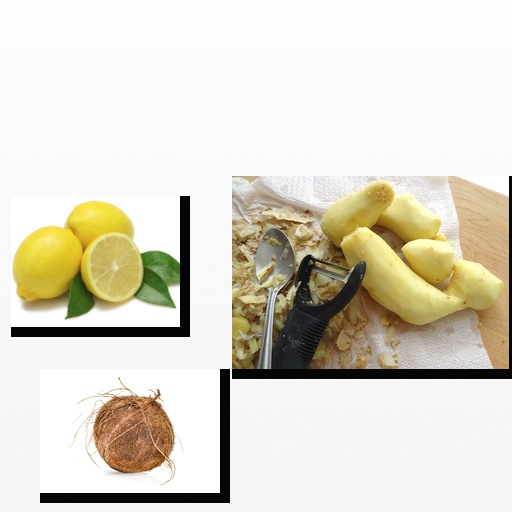
Food items: lemon, coconut, ginger